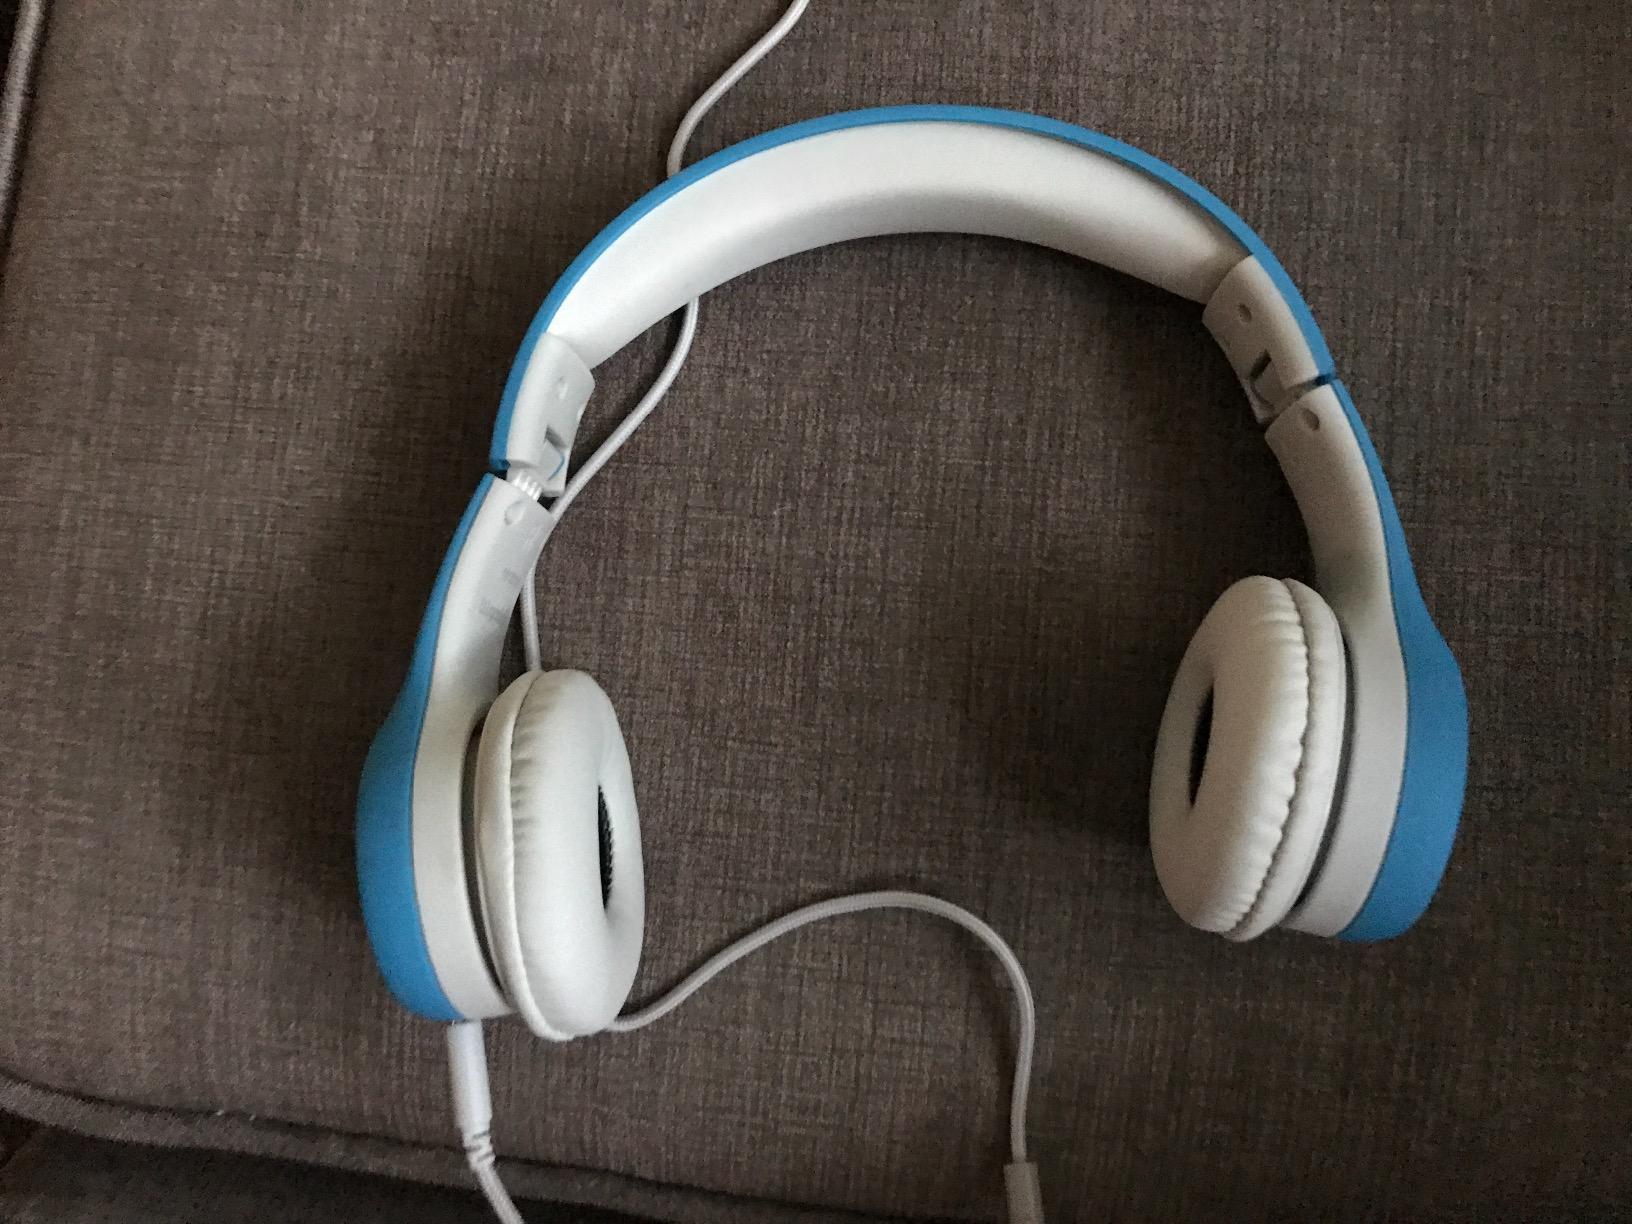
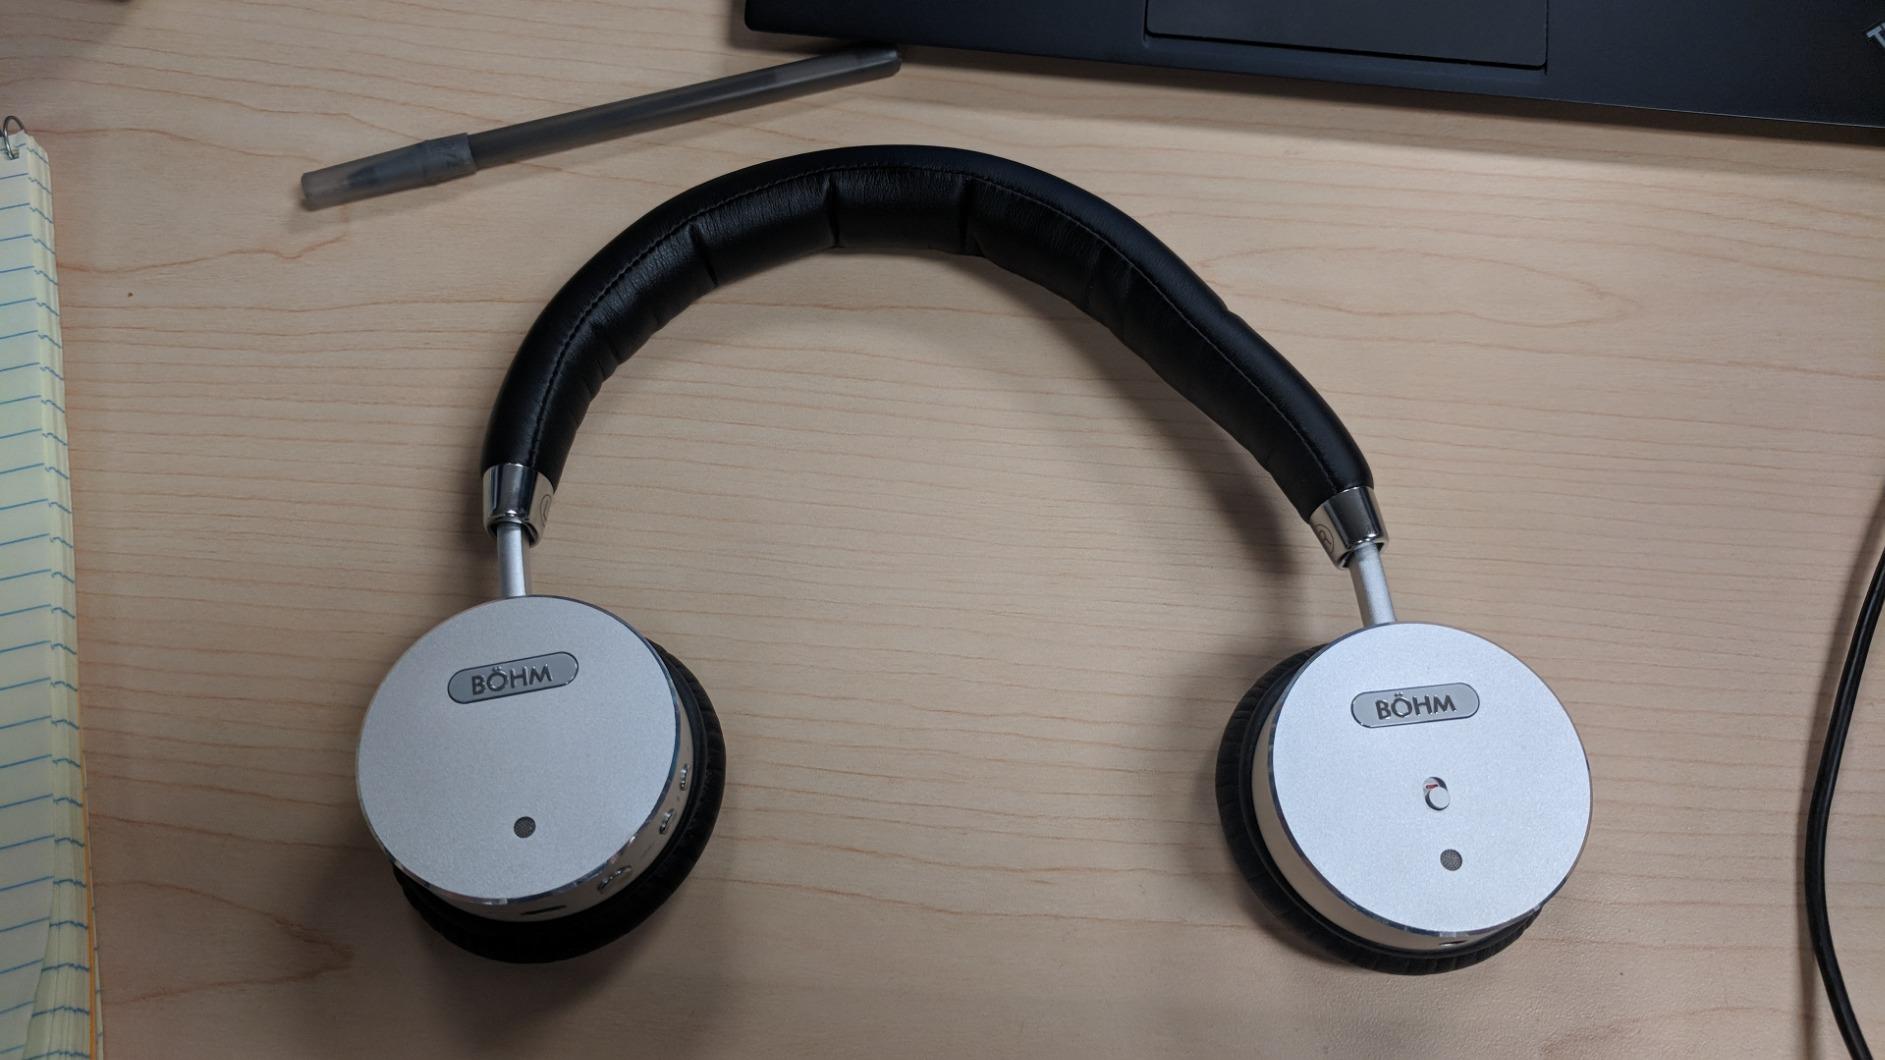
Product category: headphones
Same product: no